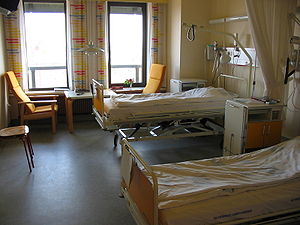
Sygehus
En stue på et sygehus i Danmark. 2005
Et sygehus eller hospital er et sted, hvor patienter bliver undersøgt, behandlet og plejet af bl.a. læger og sygeplejersker. Desuden foregår de fleste fødsler på et sygehus, og i de normale tilfælde behøver fødselslægen ikke at rekvirere hjælp fra operationsgangen til fx kejsersnit.